Barbara of Cilli

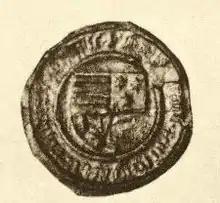
Barbara's seal

Late medieval and early modern scholars often presented the empress in a bad light, highlighting her sexual deviancy. Daniela Dvořáková opines that the major creator of this negative image was Aeneas Silvius Piccolomini, later Pope Pius II, who hated the Cillis and also worked for Holy Roman Emperor Frederick III, who also harboured enmity towards the Cillis (in 1436, Sigismund raised the Cillis, who had been vassals to the Habsburgs, to princes, without the consent of Frederick, who was at that time Duke Frederick V of Austria). Later, the historian Johannes Cuspinian (1473–1529) further developed the sensual, negative image created by Piccolomini. Cuspinian was the first author who compared Barbara with the Roman empress Messalina. Later, Johann Jakob Fugger (1516–1575) associated Barbara with the enduring label "the German Messalina" ("Teutsche Messalina")